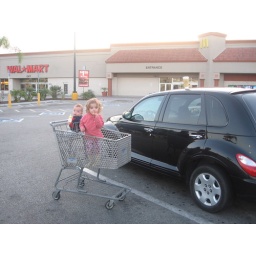
We are little white trash kids in our pj's, going in to Wal Mart to buy clothes